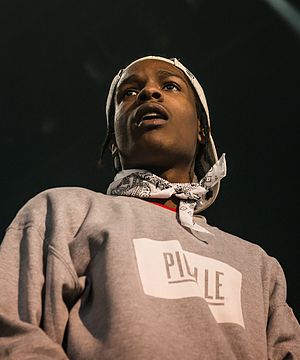
ASAP Rocky
A$AP Rocky i august 2013.
Rakim Nakache Mayers, bedre kendt som A$AP Rocky, er en hiphop-rapper og musikvideoinstruktør fra USA. Han er desuden medlem af hiphop-kollektivet A$AP Mob og fik sit gennembrud med numrene "Purple Swag" og "Peso".